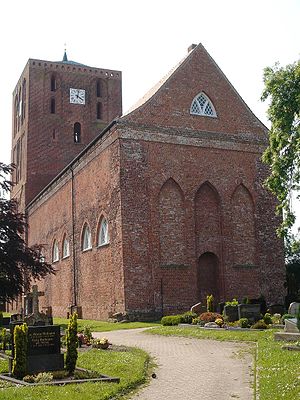
Brookmerland
St. Marienkirken i Marienhafe
Brookmerland er et kommunefællesskab i distriktet Aurich i det historiske landskab Østfrisland i den tyske delstat Niedersachsen. Kommunefællesskabet består af seks mindre kommuner og har sammenlagt ca 13.300 indbyggere.